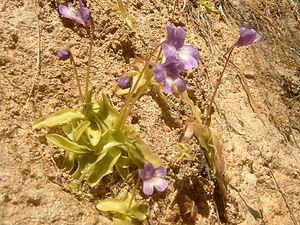
La Grassette à longues feuilles est une grassette endémique des montagnes du sud de l'Europe depuis la péninsule Ibérique jusqu'aux Apennins.
Le cirque de Navacelles est un cirque naturel de la région Occitanie dans le Sud de la France dans la partie méridionale des Grands Causses.